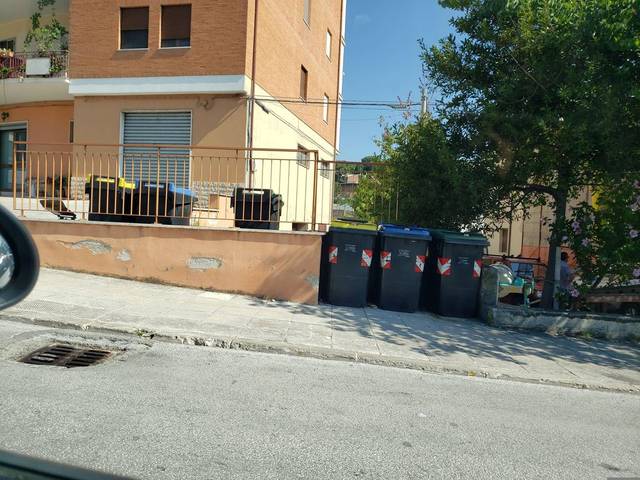
Region: Italy
Coordinates: 41.558, 14.674